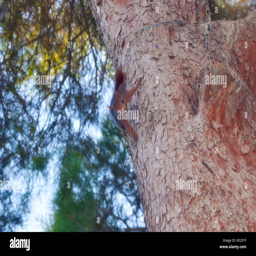
red squirrel going down by the trunk of a pine tree .